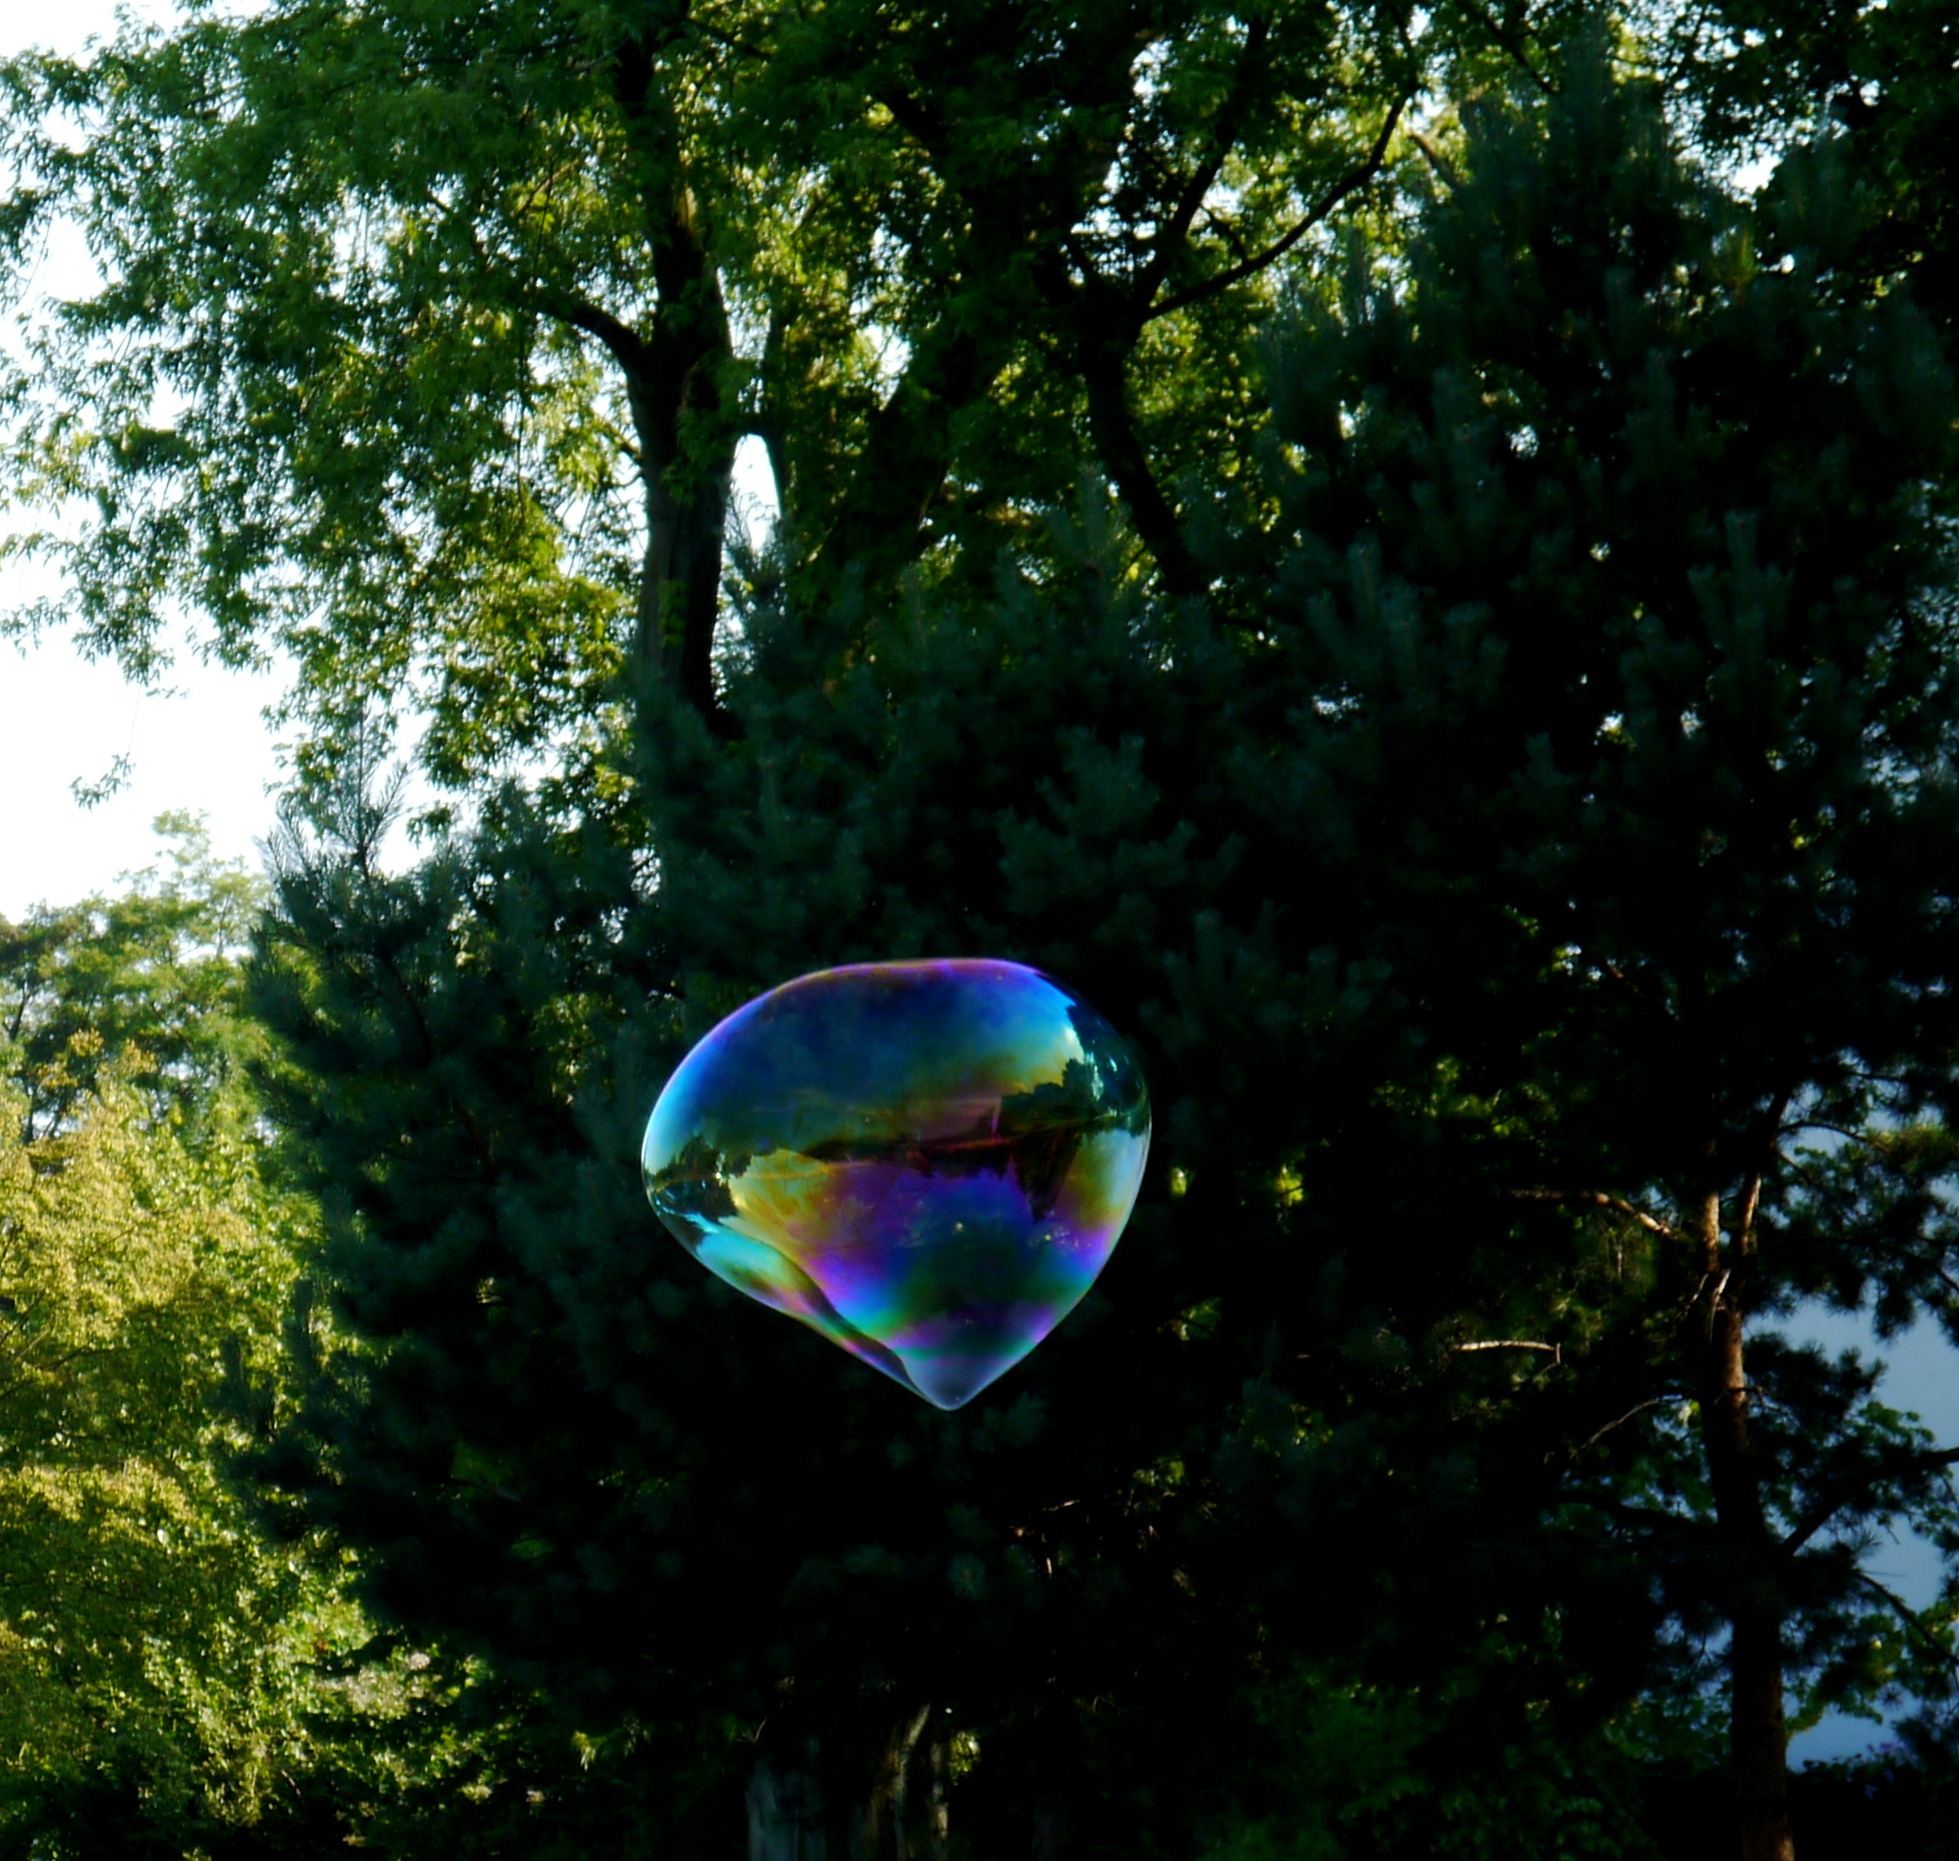
tree, light, sunlight, leaf, flower, jungle, flight, children, large, soap bubble